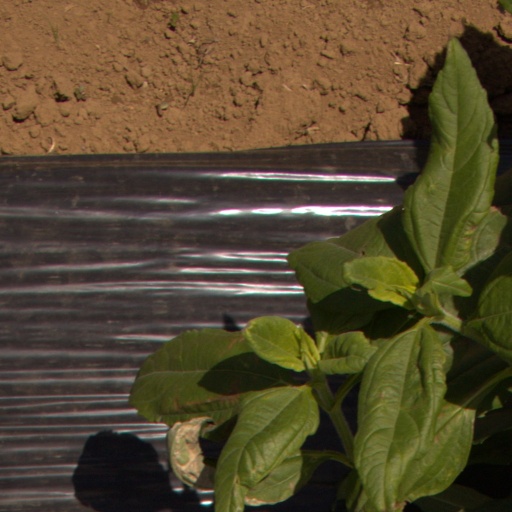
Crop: Jerusalem artichoke